Transportation in South Florida

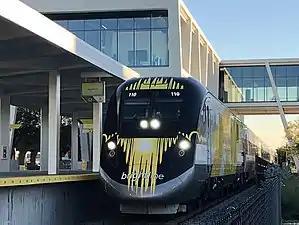
A Brightline train at Fort Lauderdale

The South Dade Transitway is a basic bus rapid transit system, or busway, in southern Miami-Dade County. It began operating on February 3, 1997, and was extended in April 2005. The final segment of the Busway extension to Florida City opened on Sunday, December 16, 2007. The Busway features 28 stops, all of which have been converted to light rail style stations, with a total of 56 shelters. A multi-use path known as the South Dade Rail Trail stretches the length of the Busway, connecting with the MetroPath at Dadeland South station. In the future, the corridor would be converted into a gold standard electric bus rapid transit line.